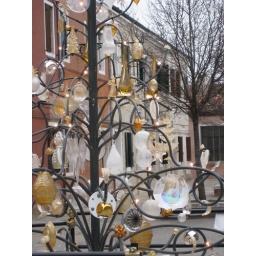
A Murano glass decorated tree on the isle of Murano in the Venice lagoon.